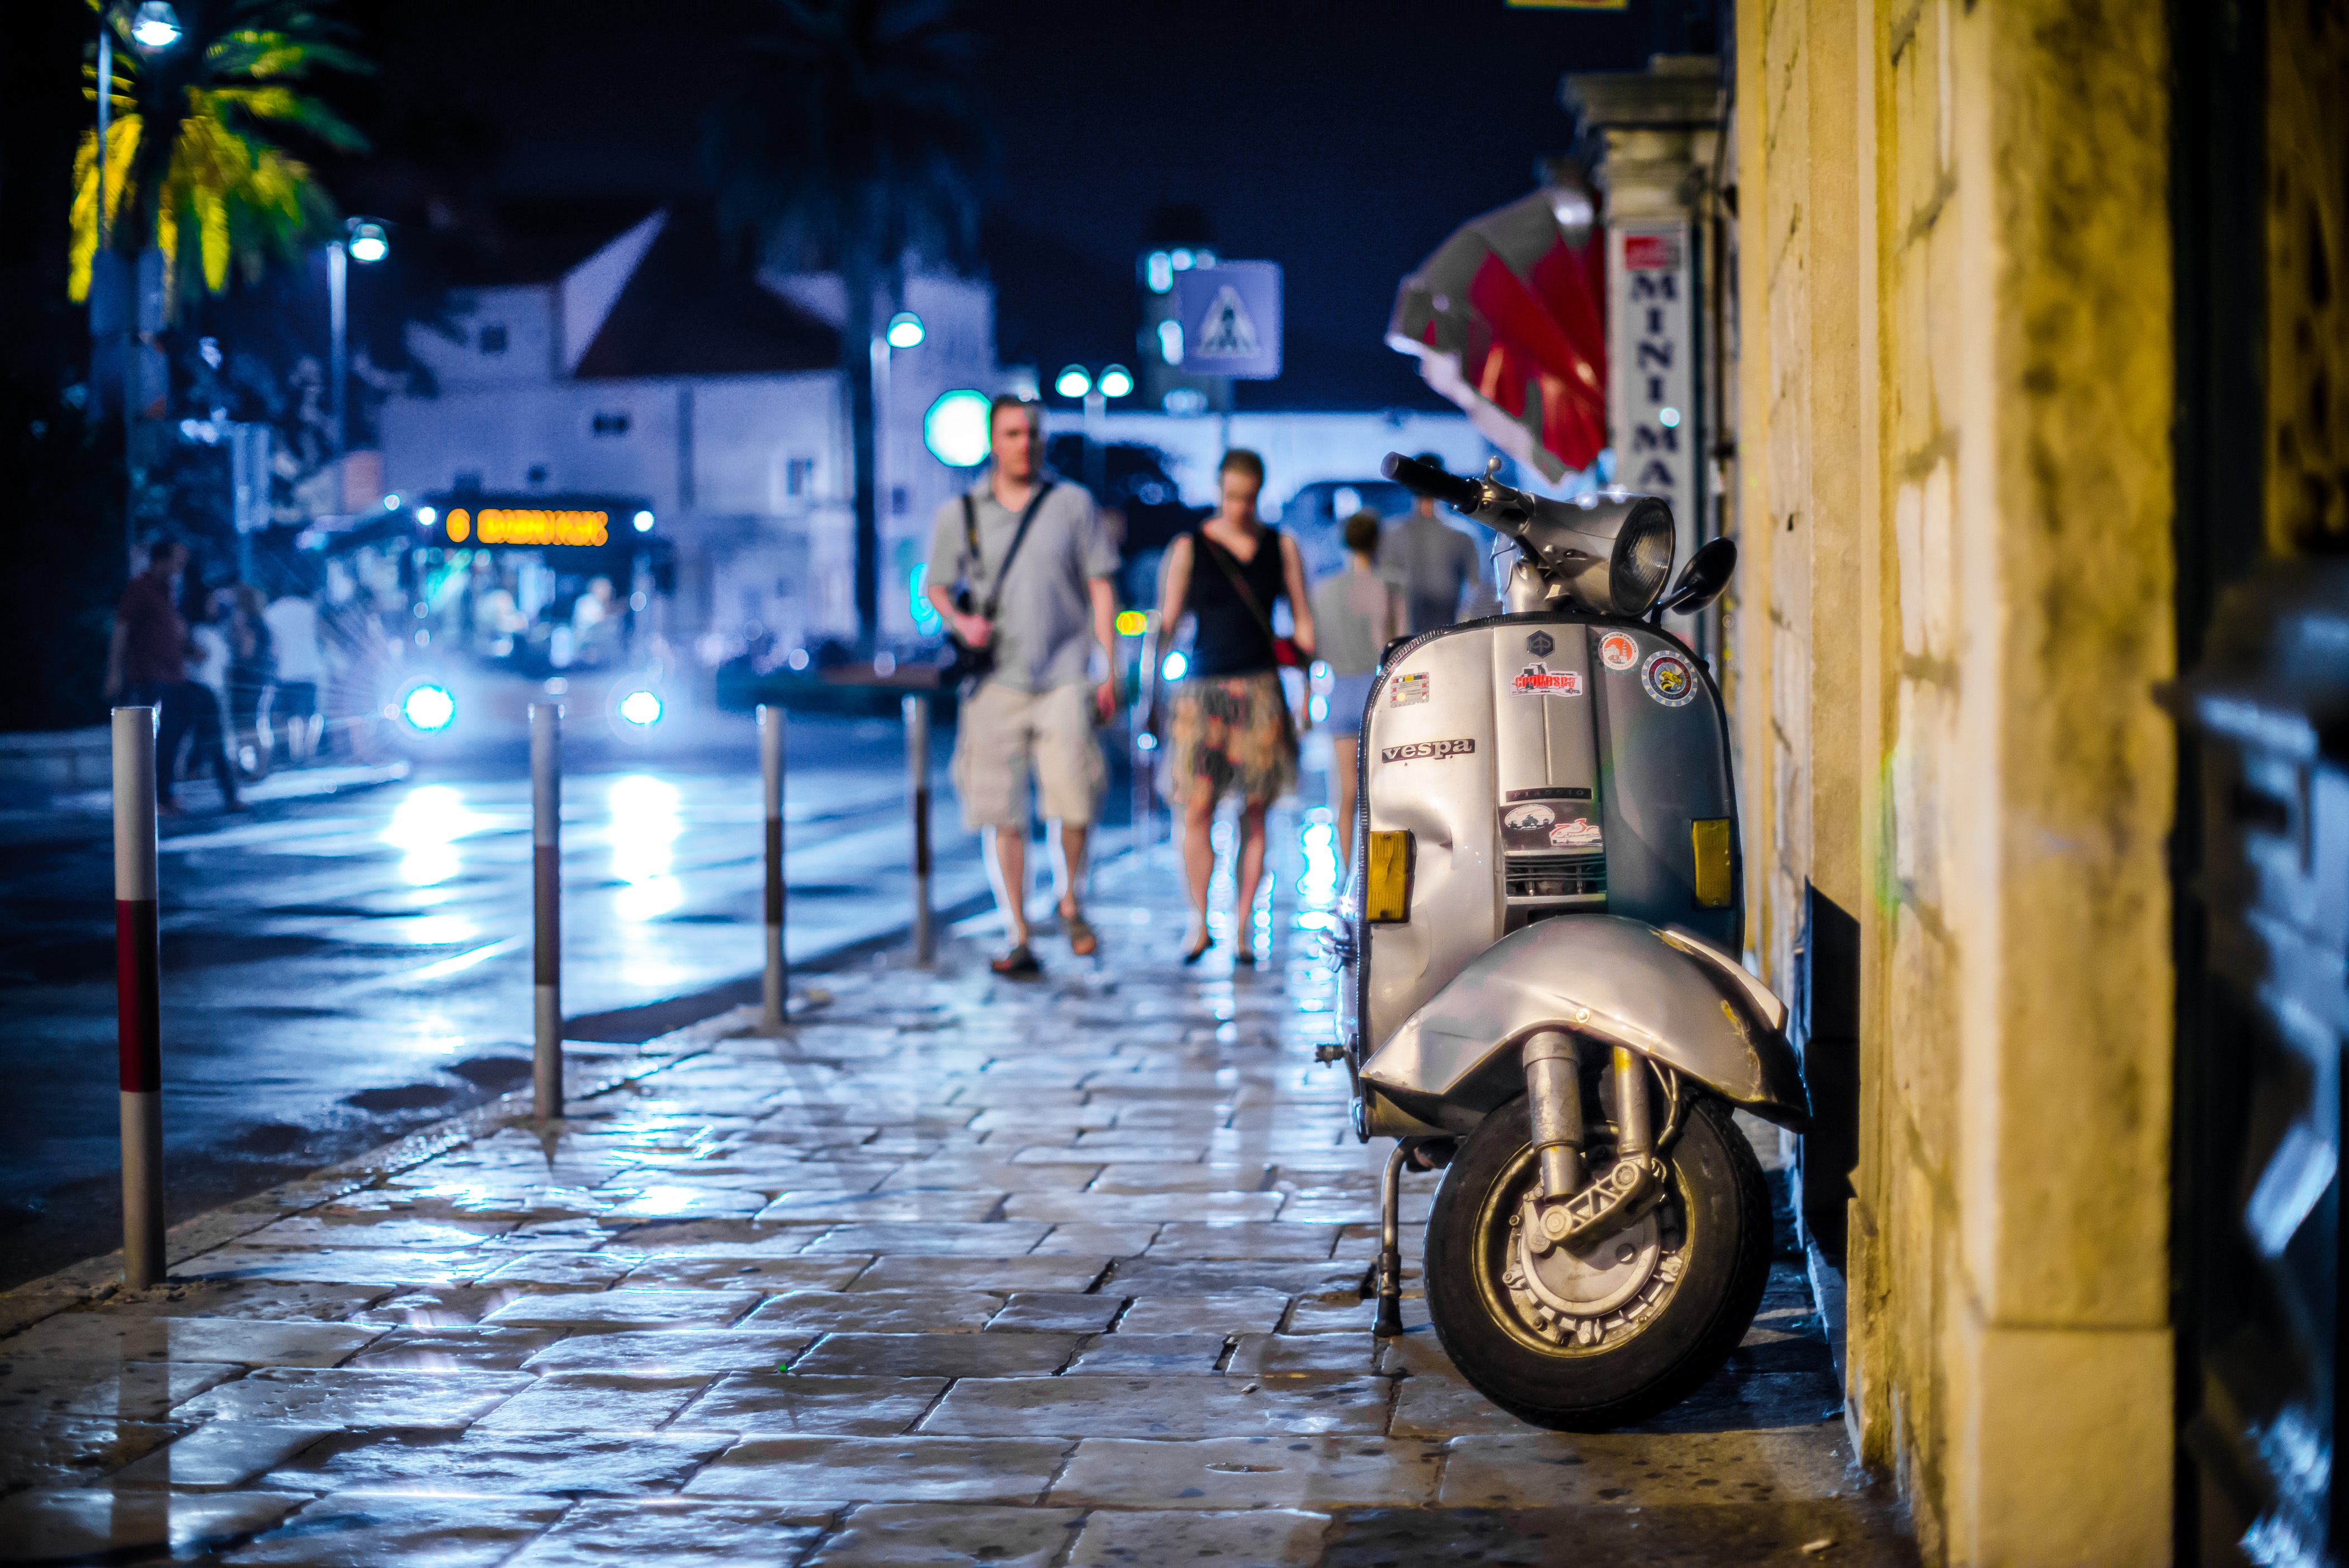
architecture, road, street, night, city, stone, mediterranean, vehicle, color, lighting, croatia, scooter, infrastructure, dubrovnik, snapshot, vespa, dalmatia, urban area